Aristocracy of Norway

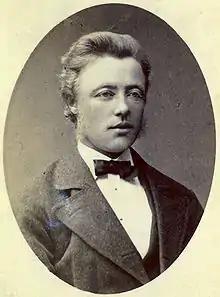
Descendant of the medieval aristocracy: Carl Martin Ellingsen (1848–1926). Photo: Sophus Körner

Already in the Medieval Ages a man was not allowed to dress in clothes implying that he belonged to another estate than his actual.